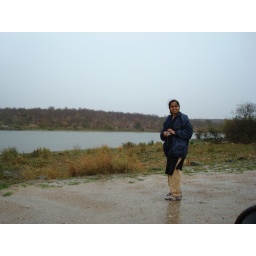
van by the lake